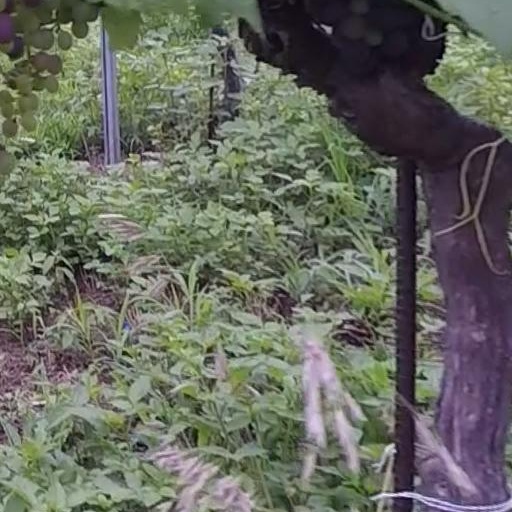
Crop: grape